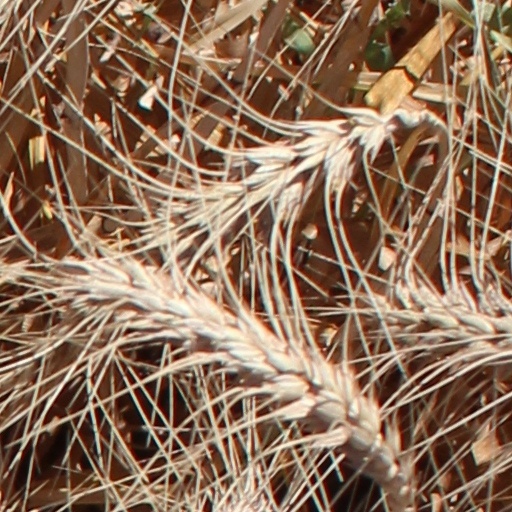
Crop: wheat